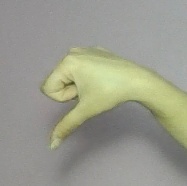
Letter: waw